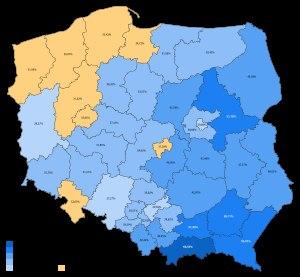
Les élections parlementaires polonaises de 2015 se tiennent le 25 octobre 2015 pour renouveler les deux chambres du Parlement polonais que sont la Diète et le Sénat.